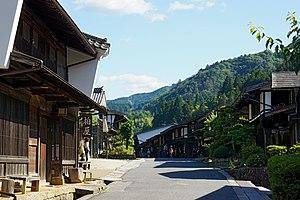
Tsumago-juku était la quarante-deuxième des soixante-neuf stations du Nakasendō. Ce relais est situé à Nagiso, dans la préfecture de Nagano, au Japon. On lui a rendu l'aspect qui était le sien en tant que shukuba, pendant l'ère Edo, et l'endroit connaît maintenant un certain succès en tant que destination touristique.